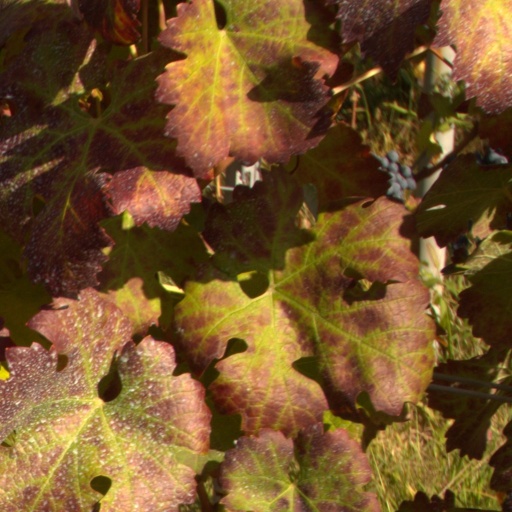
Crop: grape